The Return of Casanova

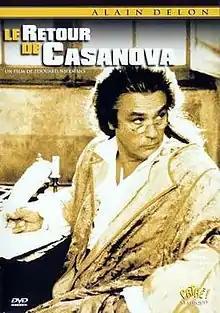
Film poster

The Return of Casanova is a 1992 French period drama film directed by Édouard Niermans, and based on Arthur Schnitzler's novella "Casanova's Homecoming". It was entered into the 1992 Cannes Film Festival.